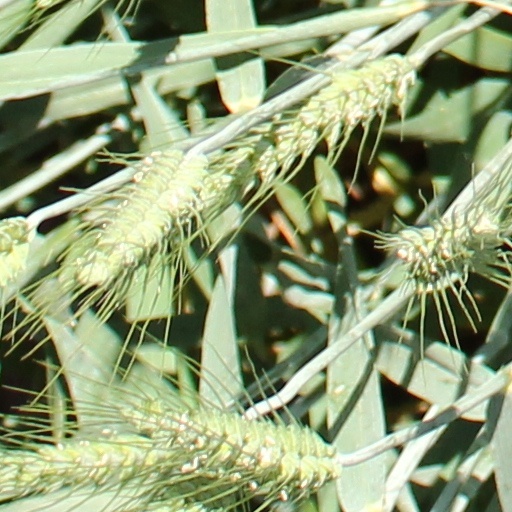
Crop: wheat